Mpox outbreak in Ghana

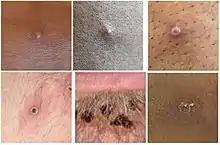
Stages of lesion development.

A large portion of those infected were believed to have not recently traveled to areas of Africa where mpox is normally found, such as Nigeria, the Democratic Republic of the Congo as well as central and western Africa. It is believed to be transmitted by close contact with sick people, with extra caution for those individuals with lesions on their skin or genitals, along with their bedding and clothing. The CDC has also stated that individuals should avoid contact and consumption of dead animals such as rats, squirrels, monkeys and apes along with wild game or lotions derived from animals in Africa.